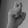
ASL letter: X